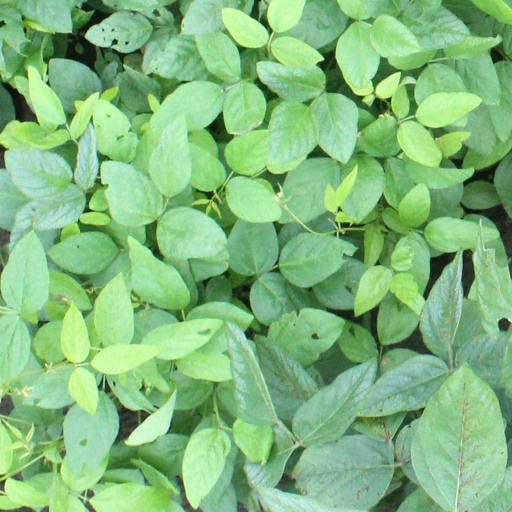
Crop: soybean